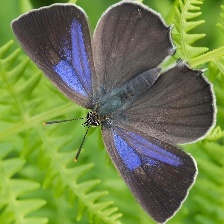
Species: PURPLE HAIRSTREAK